Flight

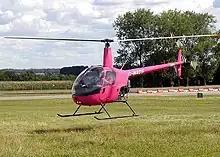
Mechanical flight: A Robinson R22 Beta helicopter

Mechanical flight is the use of a machine to fly. These machines include aircraft such as airplanes, gliders, helicopters, autogyros, airships, balloons, ornithopters as well as spacecraft. Gliders are capable of unpowered flight. Another form of mechanical flight is para-sailing, where a parachute-like object is pulled by a boat. In an airplane, lift is created by the wings; the shape of the wings of the airplane are designed specially for the type of flight desired. There are different types of wings: tempered, semi-tempered, sweptback, rectangular and elliptical. An aircraft wing is sometimes called an airfoil, which is a device that creates lift when air flows across it.